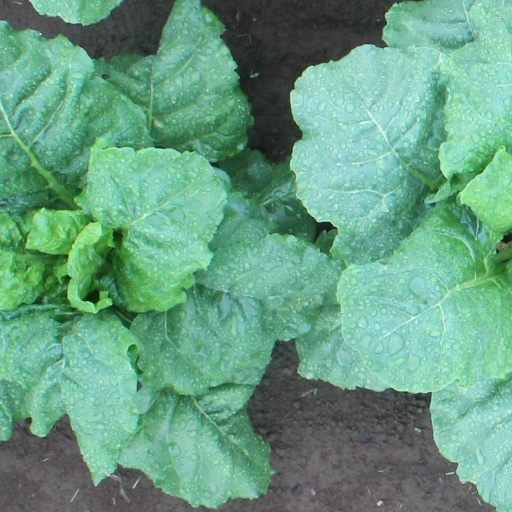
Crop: sugar beet